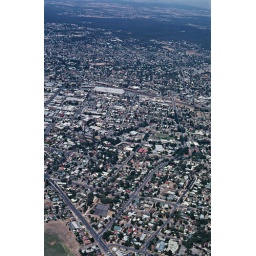
The view from a little tin box in the sky. The instructor was flying at this point.